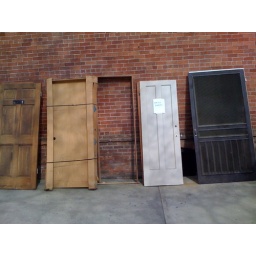
Free doors near Glenview train station